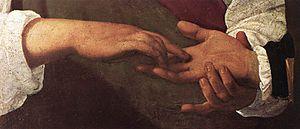
La Diseuse de bonne aventure, appelée aussi La Bonne aventure, est une peinture à l'huile sur toile réalisée par le peintre italien Caravage. L'artiste lombard réalise deux versions de l’œuvre, assez proches en termes de composition, de style et de technique. L'une est conservée à Paris au musée du Louvre et l'autre, dans les collections de la pinacothèque capitoline de Rome. Bien qu'il soit admis que ces deux tableaux ont été peints au début de la carrière de Caravage, peu après son arrivée à Rome, leurs dates précises d'exécution ne font pas l'unanimité parmi les experts, mais oscillent fréquemment entre les dates de 1594 et 1595. Les deux versions dépeignent une gitane chiromancienne qui, sous couvert de lire l’avenir à un jeune élégant, lui dérobe discrètement sa bague. L’œuvre moralisatrice condamne la tromperie, mais aussi la naïveté.